Eric Christmas

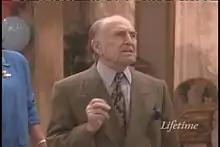
Eric Christmas on "The Golden Palace", 1993

Eric Cuthbert Christmas (19 March 1916 – 22 July 2000) was an English actor, with over 40 films and numerous television roles to his credit. He is probably best known for his role as Mr. Carter, the principal of Angel Beach High School, in the 1981 comedy films "Porky's", the 1983 sequel "", and the 1985 sequel "Porky's Revenge!". He was also known for his sporadic role as Reverend Diddymoe in the NBC sitcom, "Amen".